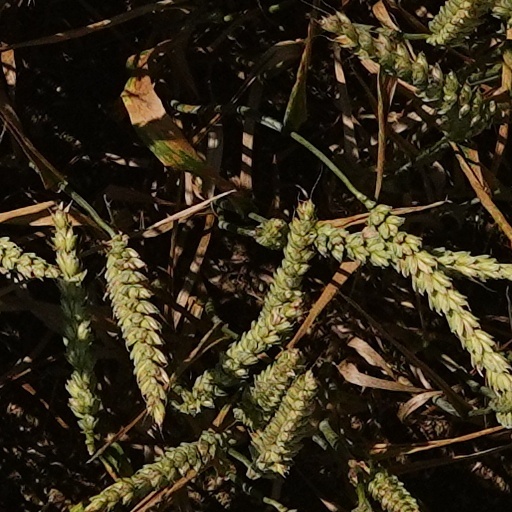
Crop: wheat